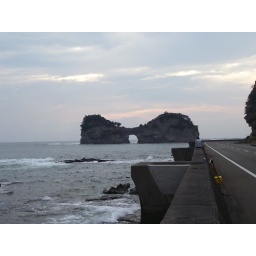
Some huge rock with a hole in it, north of Shirahama beach